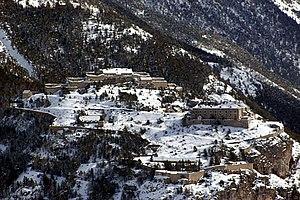
Le fort du Randouillet est un ouvrage d'infanterie situé au-dessus de Briançon dans le département des Hautes-Alpes.
Briançon, en occitan Briançon, est une commune française située dans le département des Hautes-Alpes en région Provence-Alpes-Côte d'Azur, et historiquement rattachée au Dauphiné. C'est la ville-centre d'une petite agglomération de six communes, l'unité urbaine de Briançon. Le territoire dont Briançon est la ville principale est appelé Briançonnais ; il couvre le nord du département des Hautes-Alpes.
Ce tableau présente la liste de tous les monuments historiques classés ou inscrits dans la ville de Briançon, Hautes-Alpes, en France.